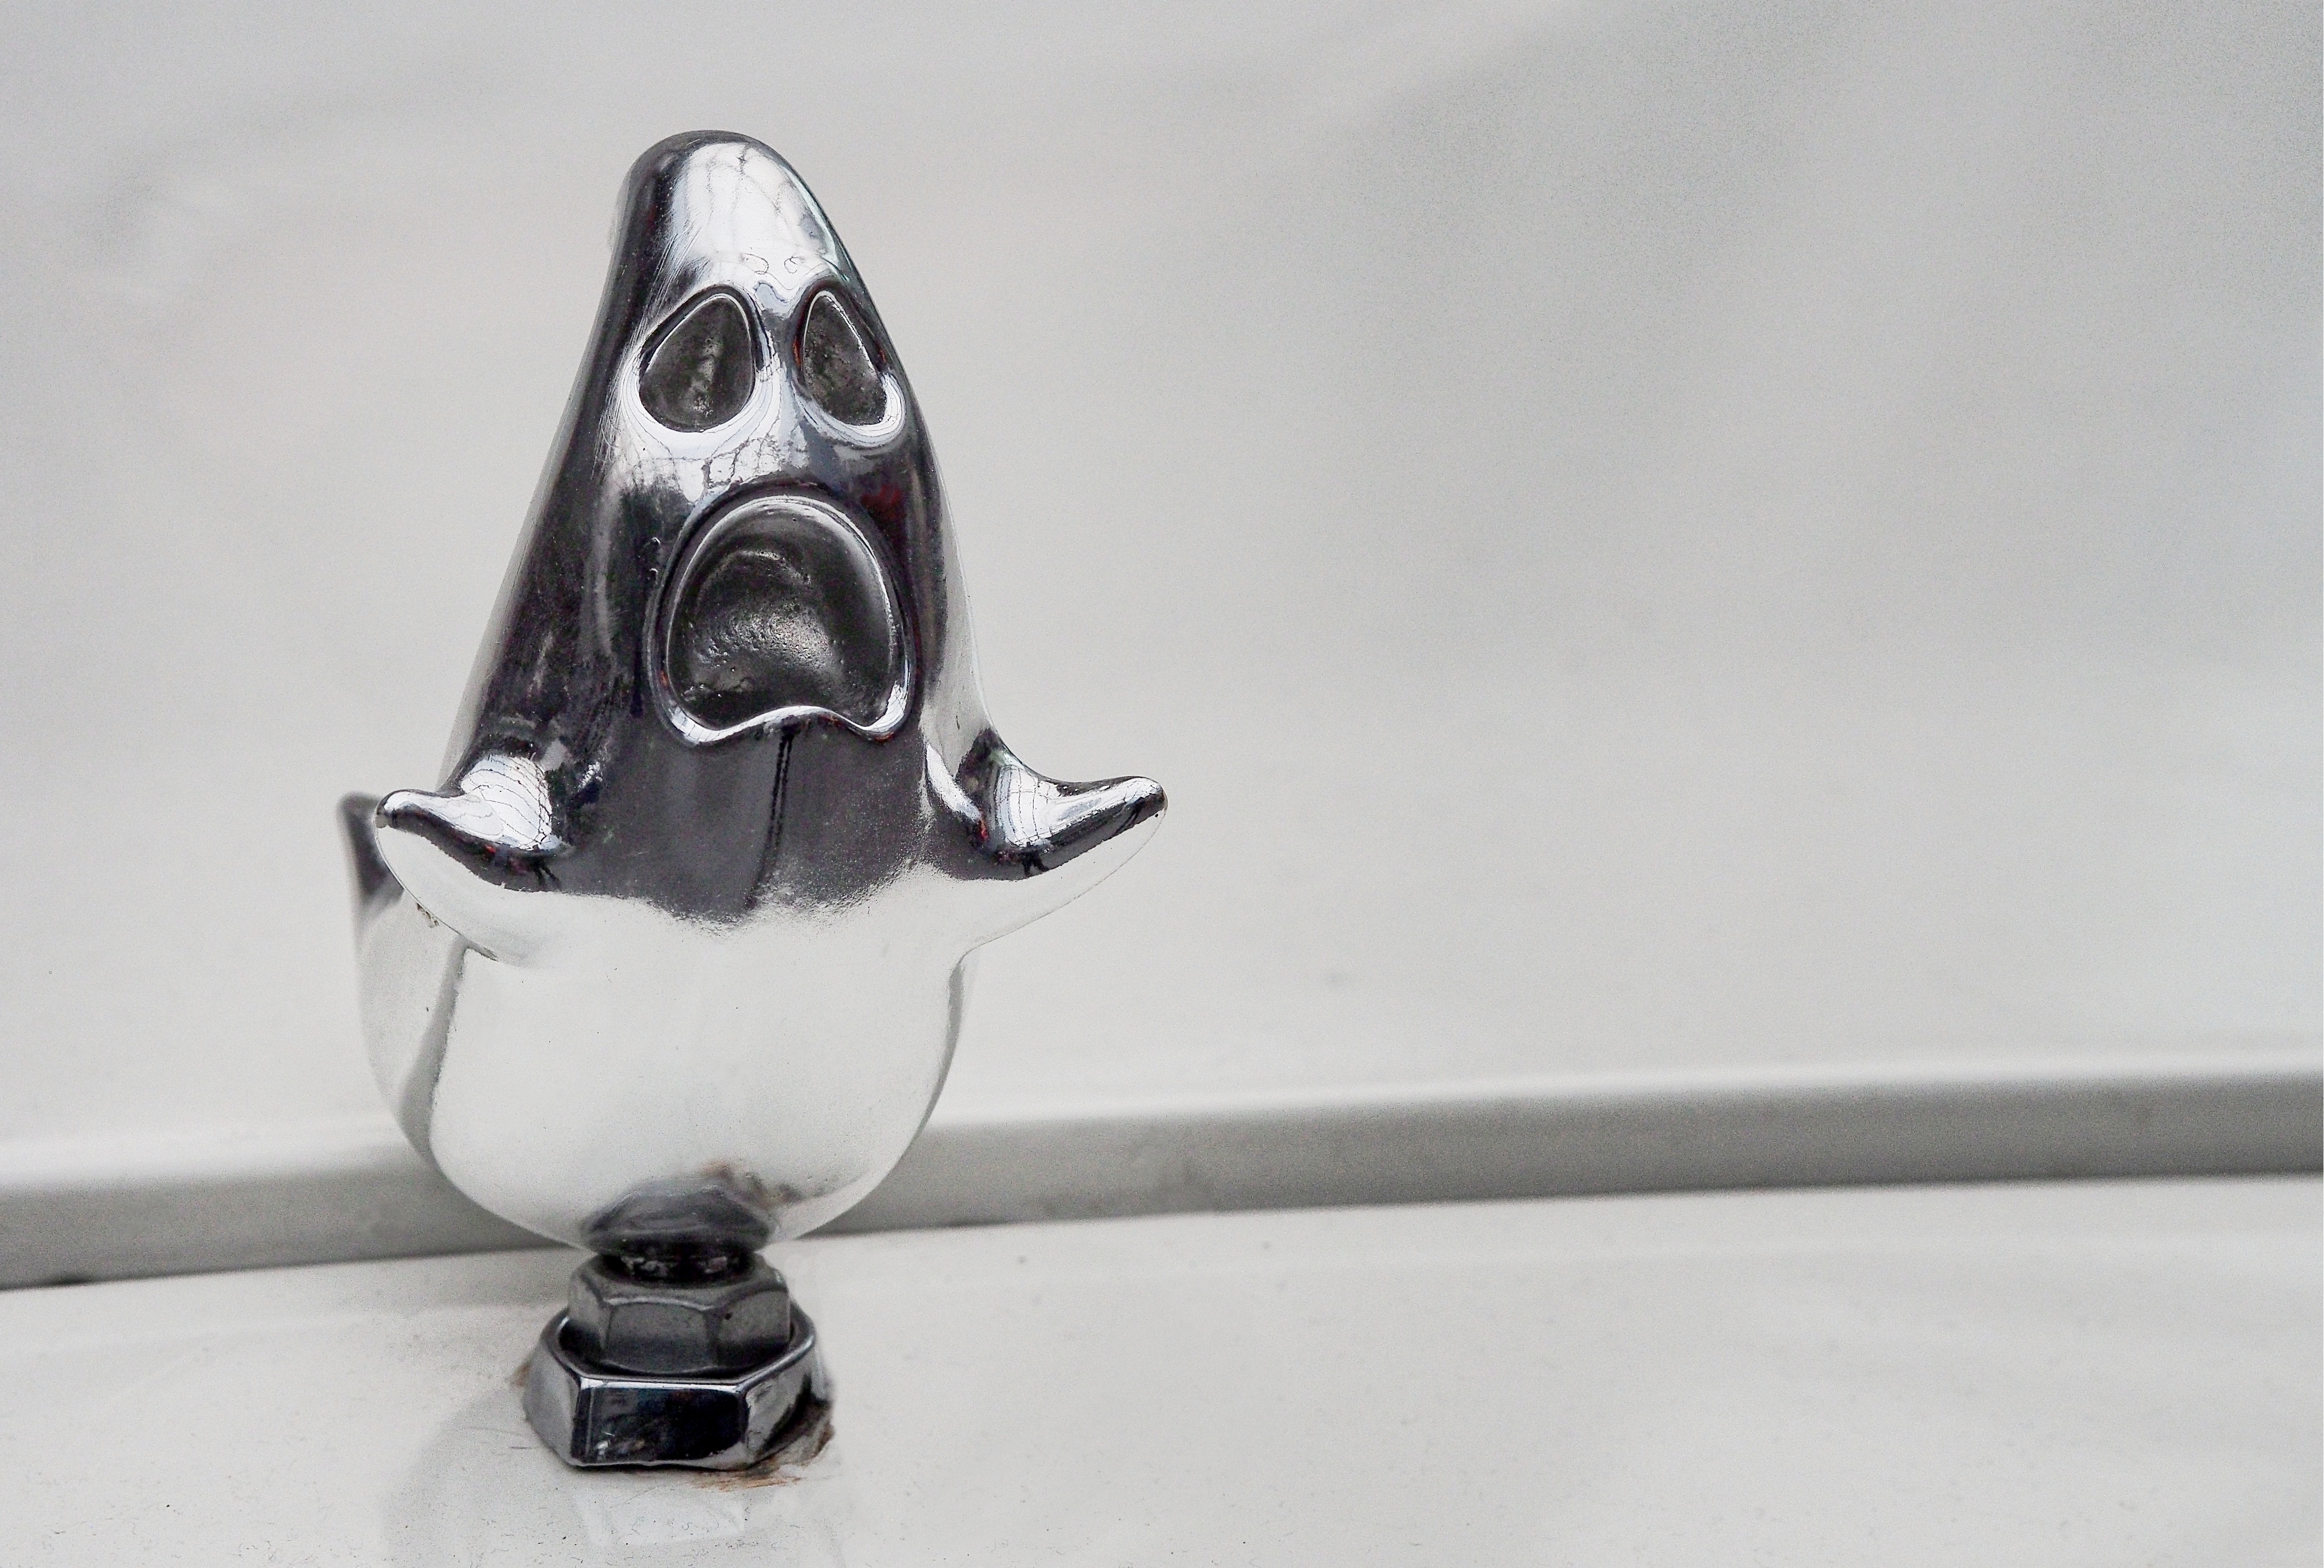
film, hollywood, transport, vehicle, ornament, sculpture, fear, figurine, ghost, slime, cadillac, spirit, scream, spook, costume, ambulance, spirit of ecstasy, supernatural, ghostbusters, blockbuster, silver lady, hearse, extermination, buster, flying lady, bonnet ornament, ecto 1, end loader, marque, parapsychologist, parapsychology